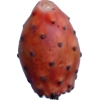
Label: cactus_fruit_red